Culture of Dhaka

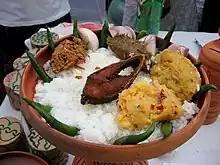
"Panta Ilish" – a traditional platter of "Panta bhat", with fried ilish slice

Dhaka is the capital and the most populous city of Bangladesh and is characterized by its busy urban life and a variety of cultural experiences, including festivals, cuisine, entertainment, shopping, and sites of interest. The nature of these activities mirrors the secular character of the city's population. Important holidays include Language Movement Day, Independence Day, Victory Day, and Pohela Boishakh. Religious festivals include Eid al-Fitr, Eid al-Adha, Durga Puja, Buddha Purnima, Christmas etc. The culture of Dhaka is based on the culture of Bengal.